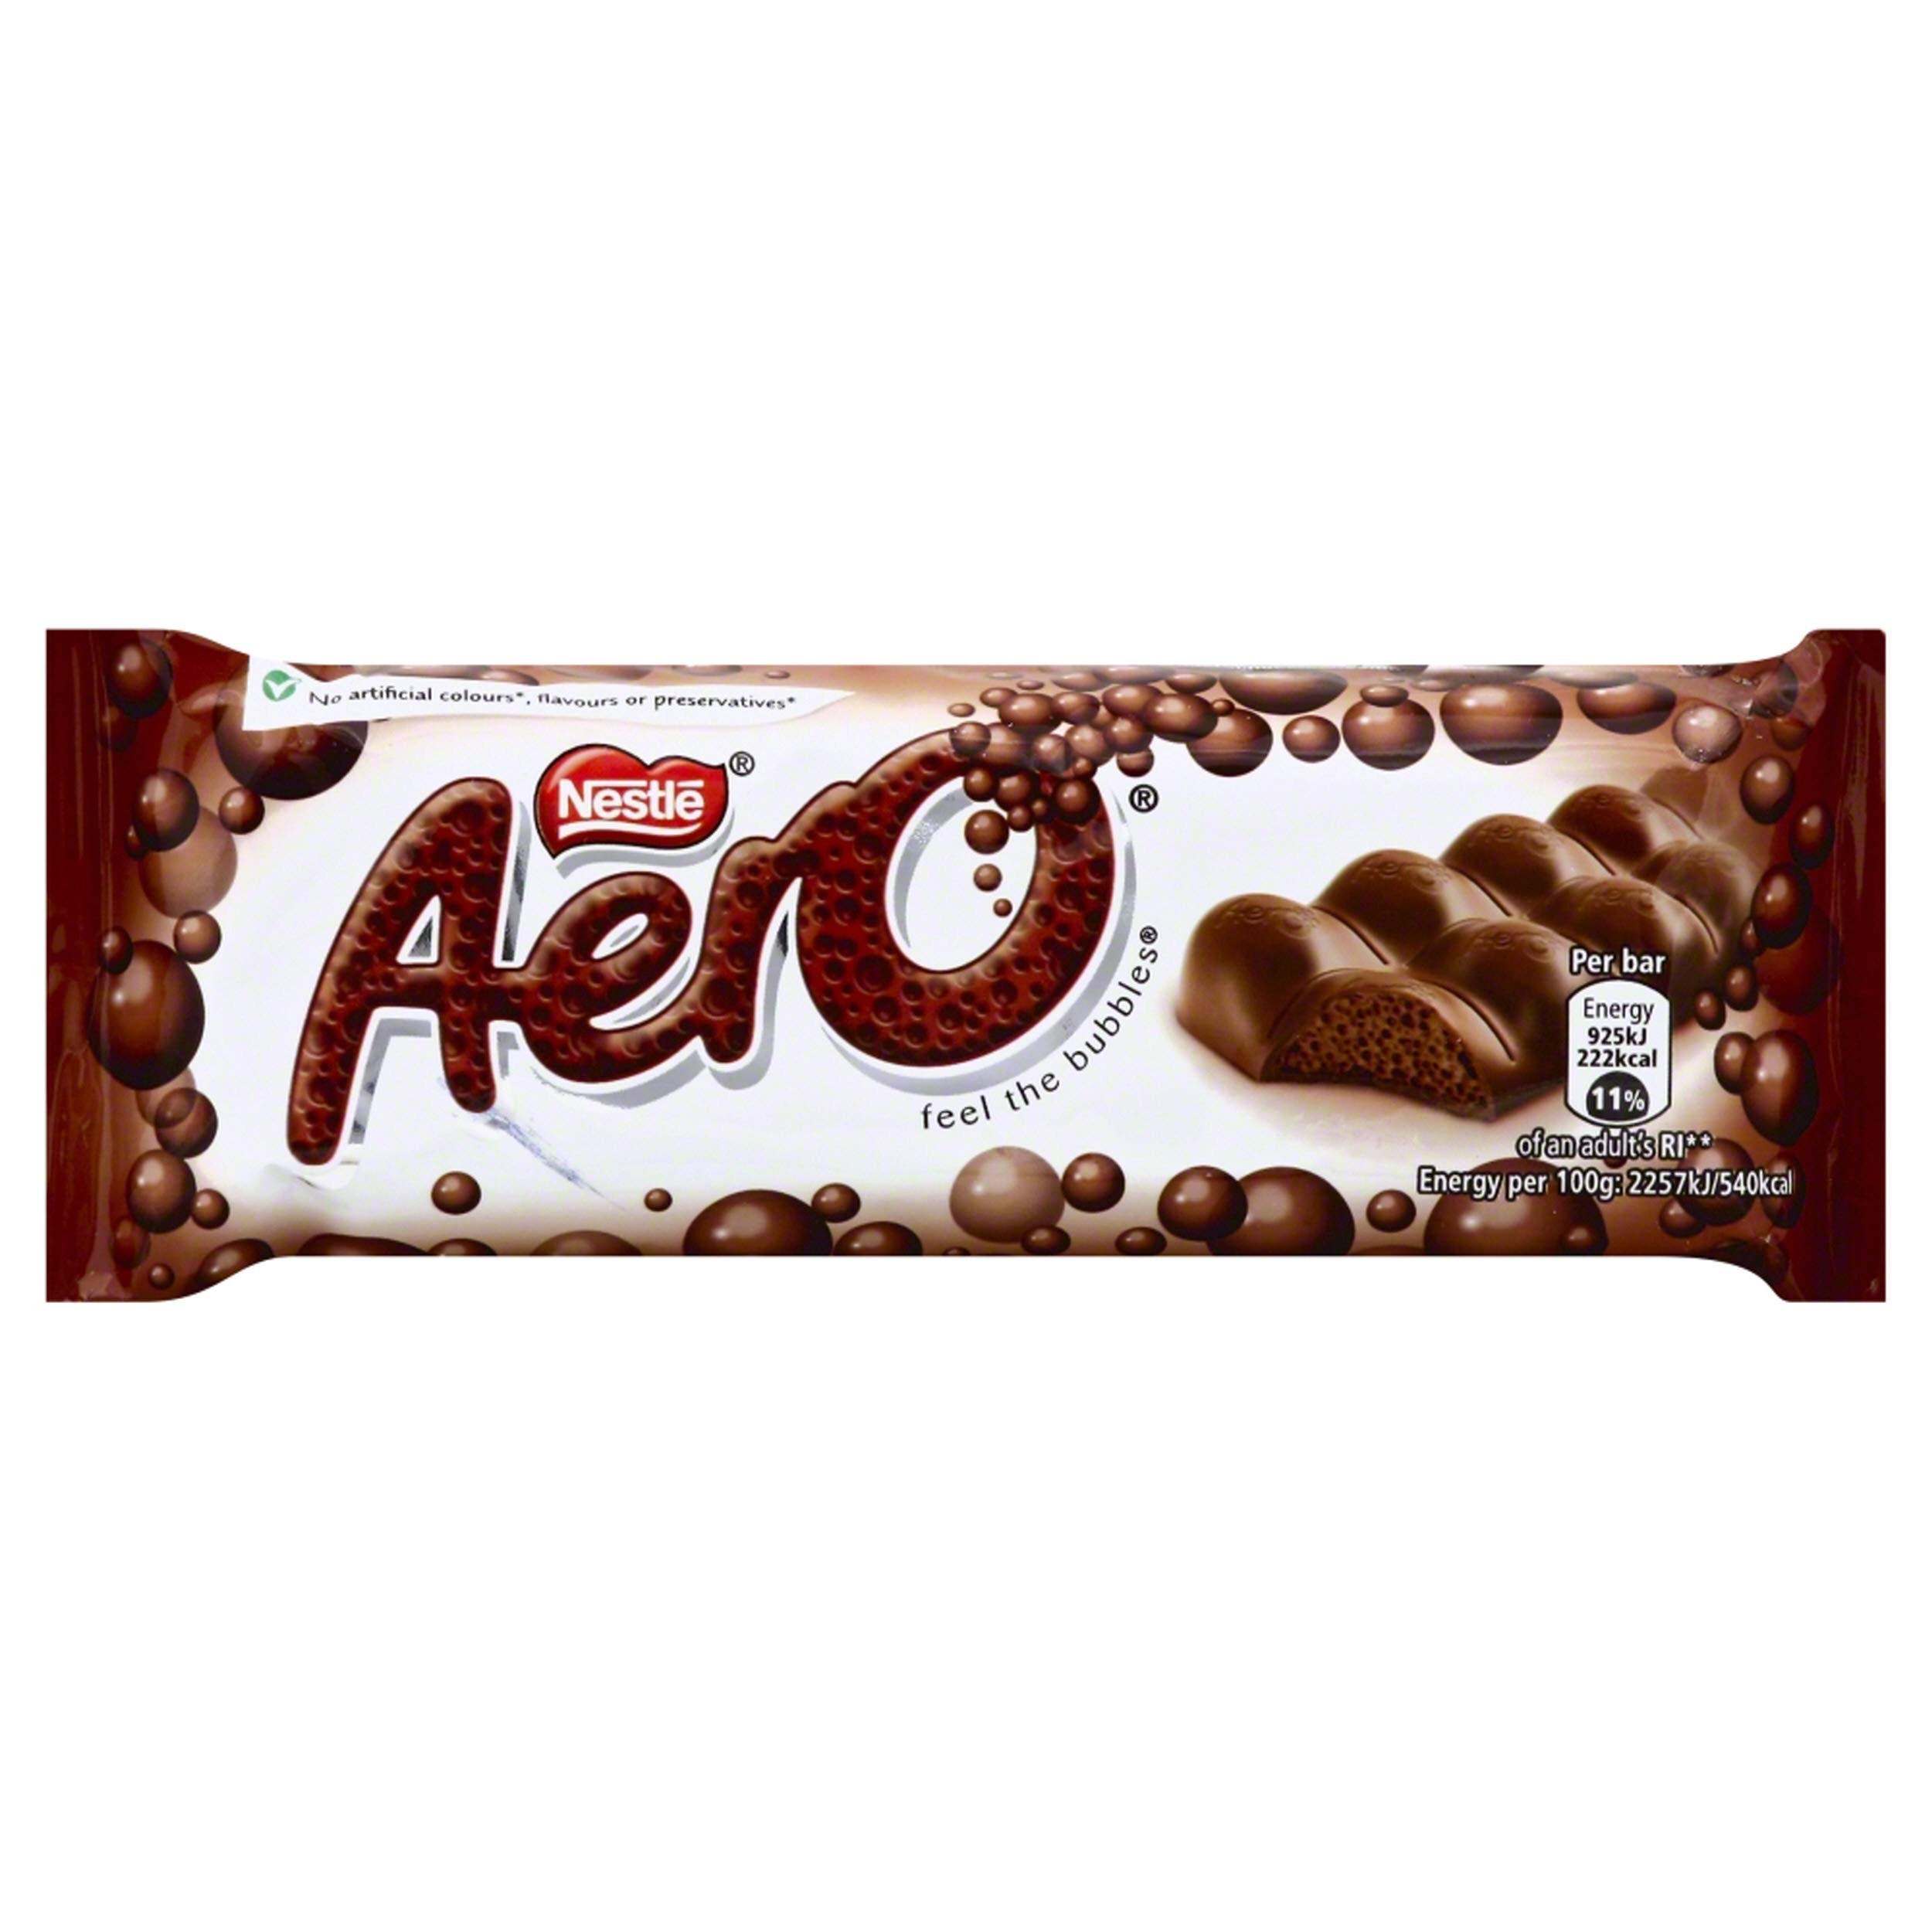
Item Name: Nestle Chocolate Bar Aero Milk, 1.2 oz
Bullet Point: Prepared in a dedicated Gluten-free allergy-friendly facility
Value: 1.2
Unit: Ounce

Price: 1.69